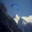
Label: mountain